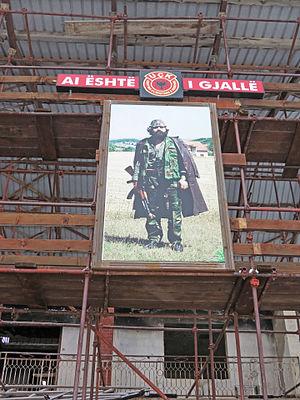
Mémorial Adem Jashari à Prekaz au Kosovo, avec la maison dans laquelle Adem Jashari et plus de 60 autres personnes ont été tuéesdans le Massacre de Prekaz (1998).Lëtzebuergesch: Memorial Adem Jashari zu Prekaz am Kosovo, mam Haus an deem den Adem Jashari a méi wéi 60 aner Leit am Massaker vu Prekaz ëmbruecht gi sinn.Shqip: Kompleksi Memorial Adem Jashari, gjendet në Prekaz, Kosovë